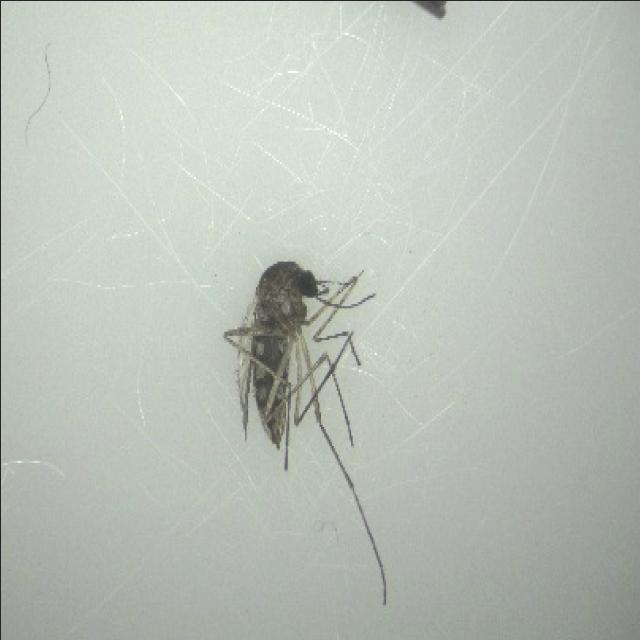
Species: aedes_vexans